2011 eruption of Grímsvötn

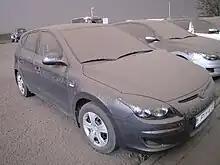
Ash-covered cars at Foss Hotel Skaftafell

Kirkjubaejarklaustur was one of the most affected areas by the volcano. The Icelandic civil defence agency Almannavarnir established a service centre to organise cleanup efforts and provide a point of contact for people who need help. During a local public meeting on the 26th, residents were permitted to claim for losses and additional costs for those who possess household fire insurance.